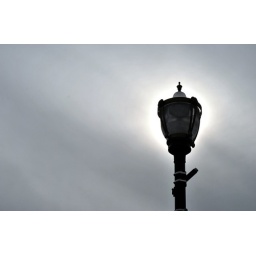
sun and lamp (not in black and white)